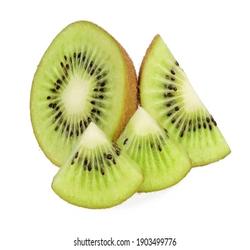
Label: Kiwi